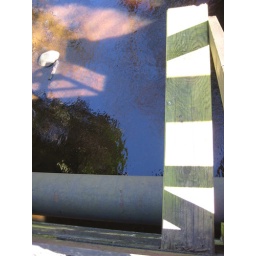
Sunny bridge support, with tree reflected in river below...